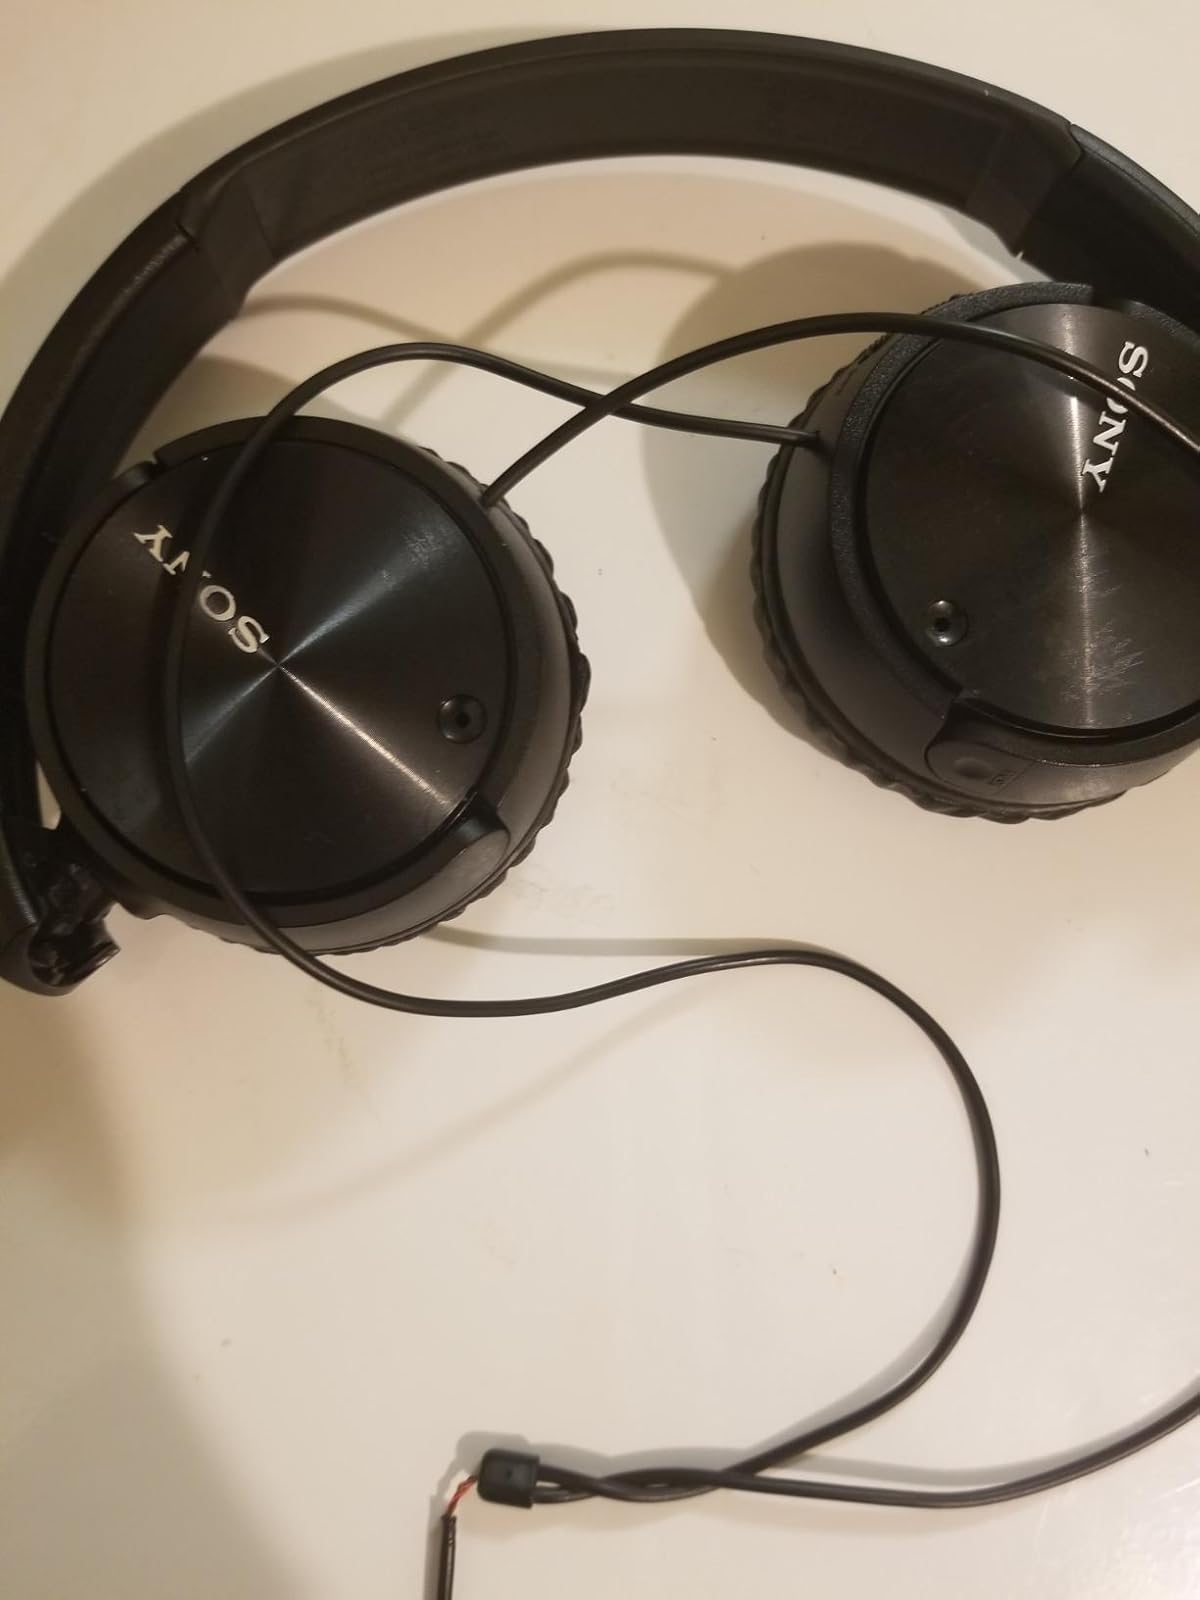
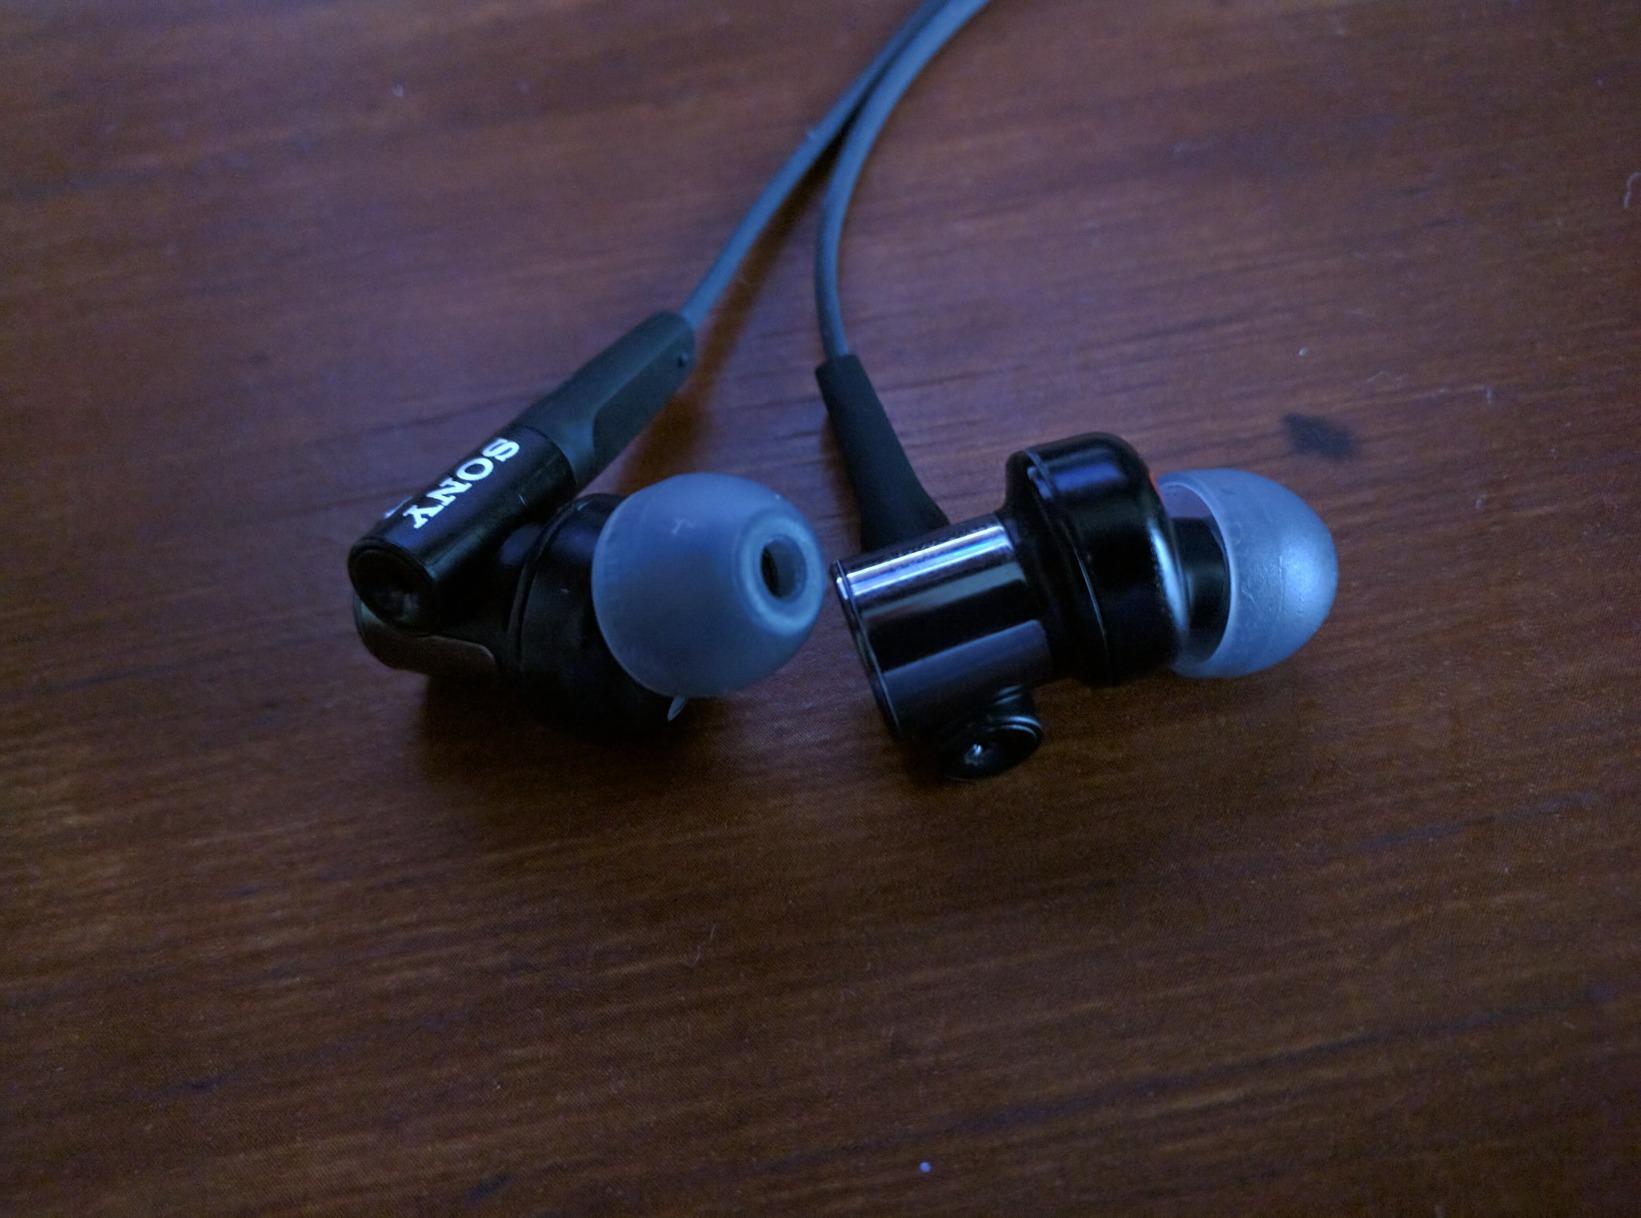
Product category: headphones
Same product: no